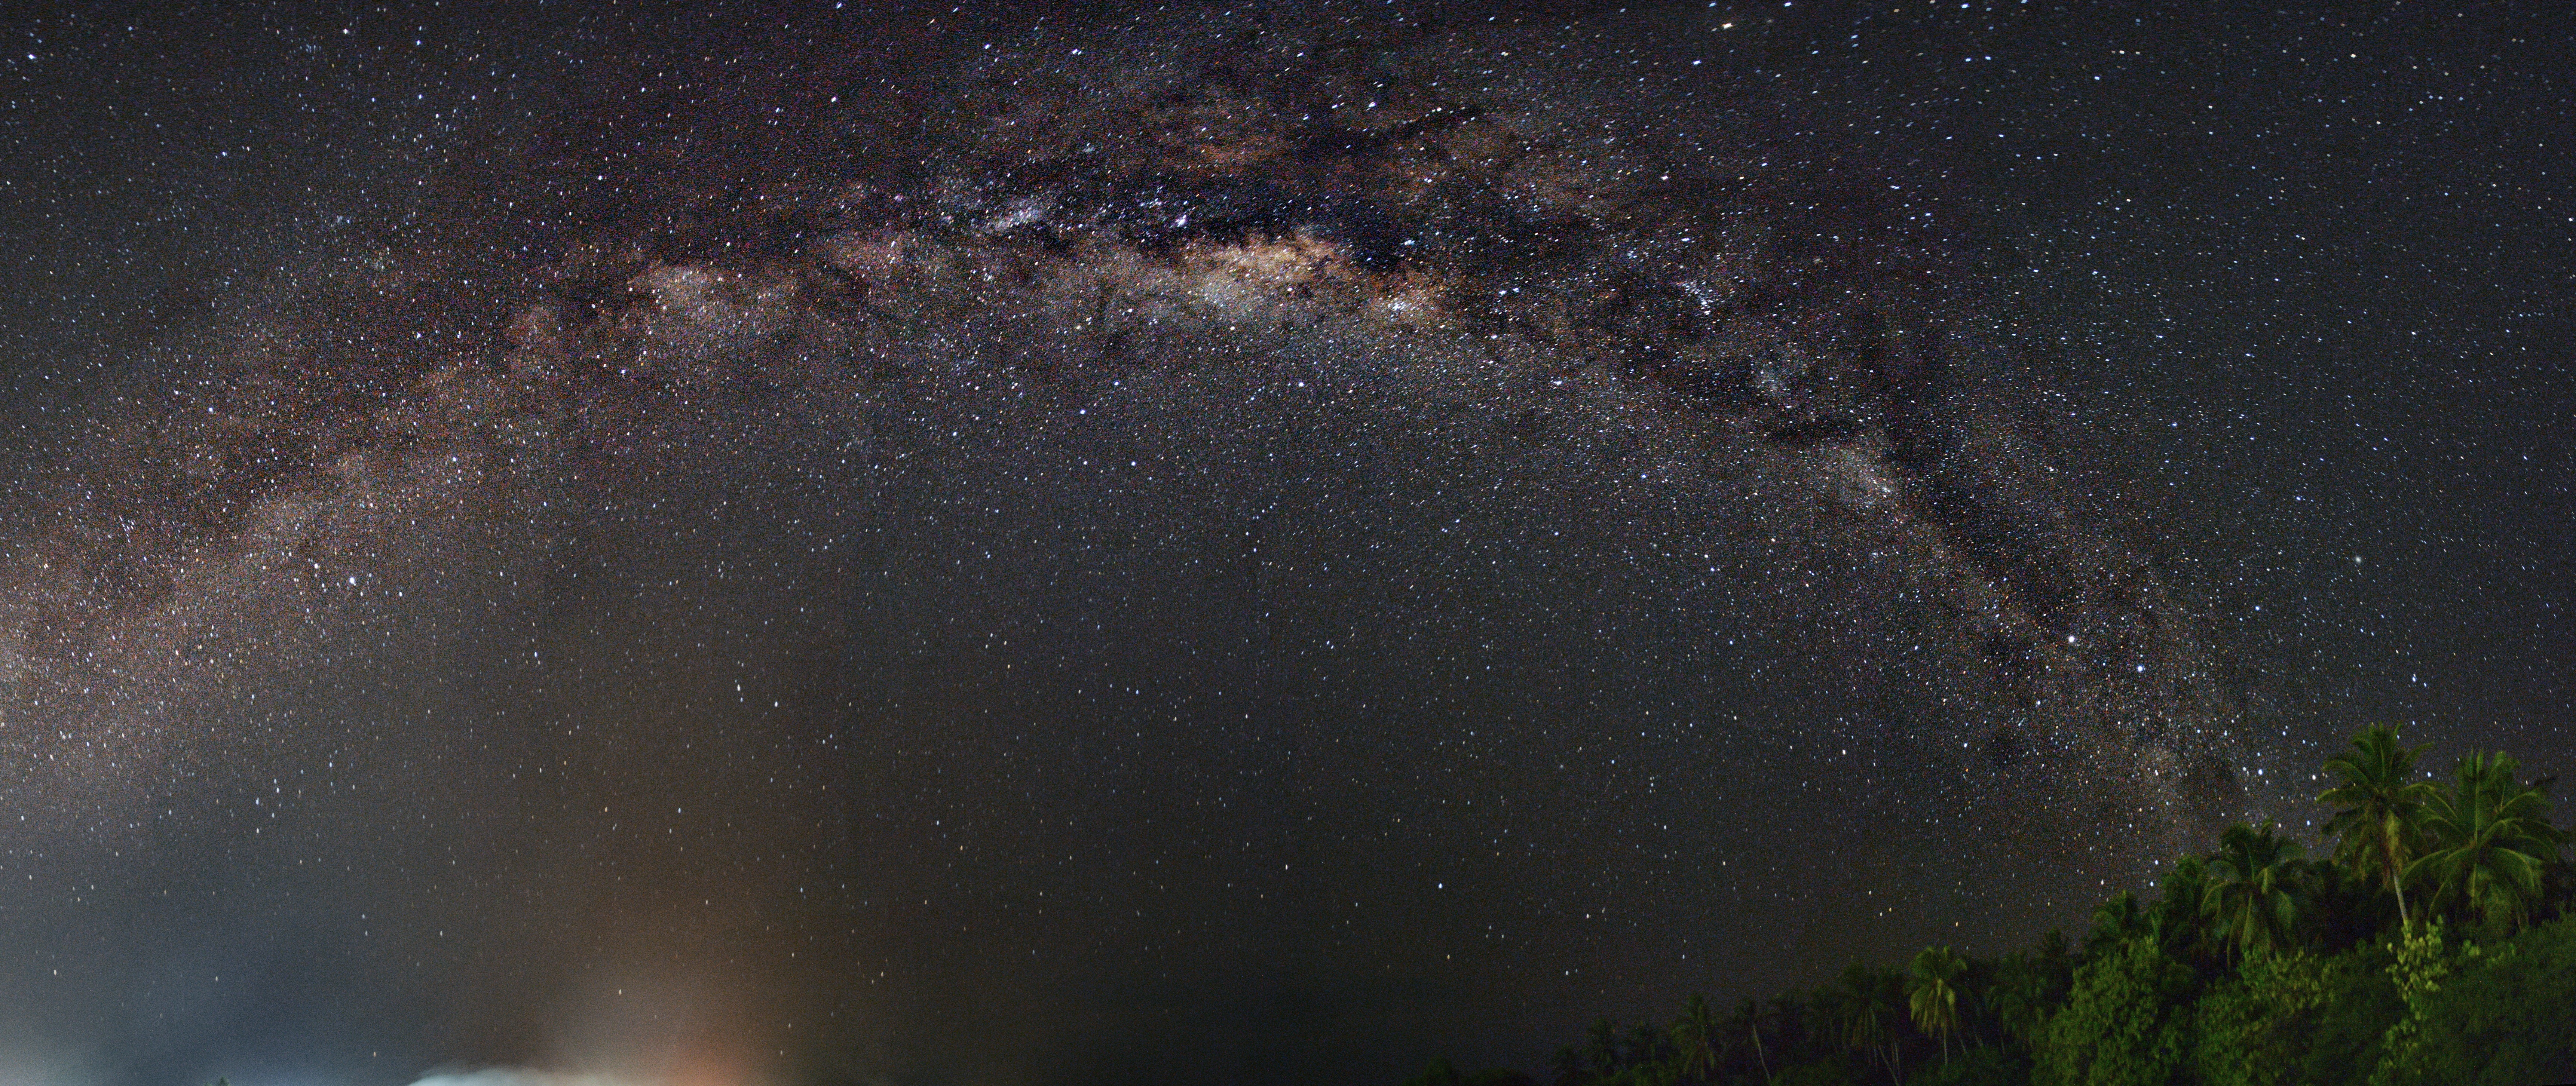
sky, night, star, milky way, atmosphere, panoramic, galaxy, outer space, trees, astronomy, stars, astronomical object, spiral galaxy